Mirra Alfassa

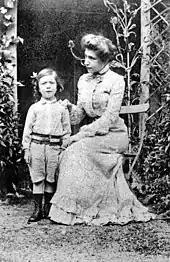
Mirra Alfassa at the age of 24 with son Andre, circa 1902

In 1893 after graduating from school, Alfassa joined Académie Julian to study art. Her grandmother Mira Ismalum introduced her to , an ex-student of the Académie, and they were married in 1897. Both were well-off and worked as artists for the next ten years, during an era known for having many impressionist artists. Alfassa's son André was born in 1898. Some of Alfassa's paintings were accepted by the jury of Salon d'Automne and were exhibited in 1903, 1904 and 1905. She was an atheist during this time, yet was experiencing visions which she thought of not as mental formations but as spontaneous experiences. She kept the experiences to herself but developed an urge to understand their significance. She came across the book Raja yoga by Swami Vivekananda and Bhagavad Gita which offered explanations for her experiences.